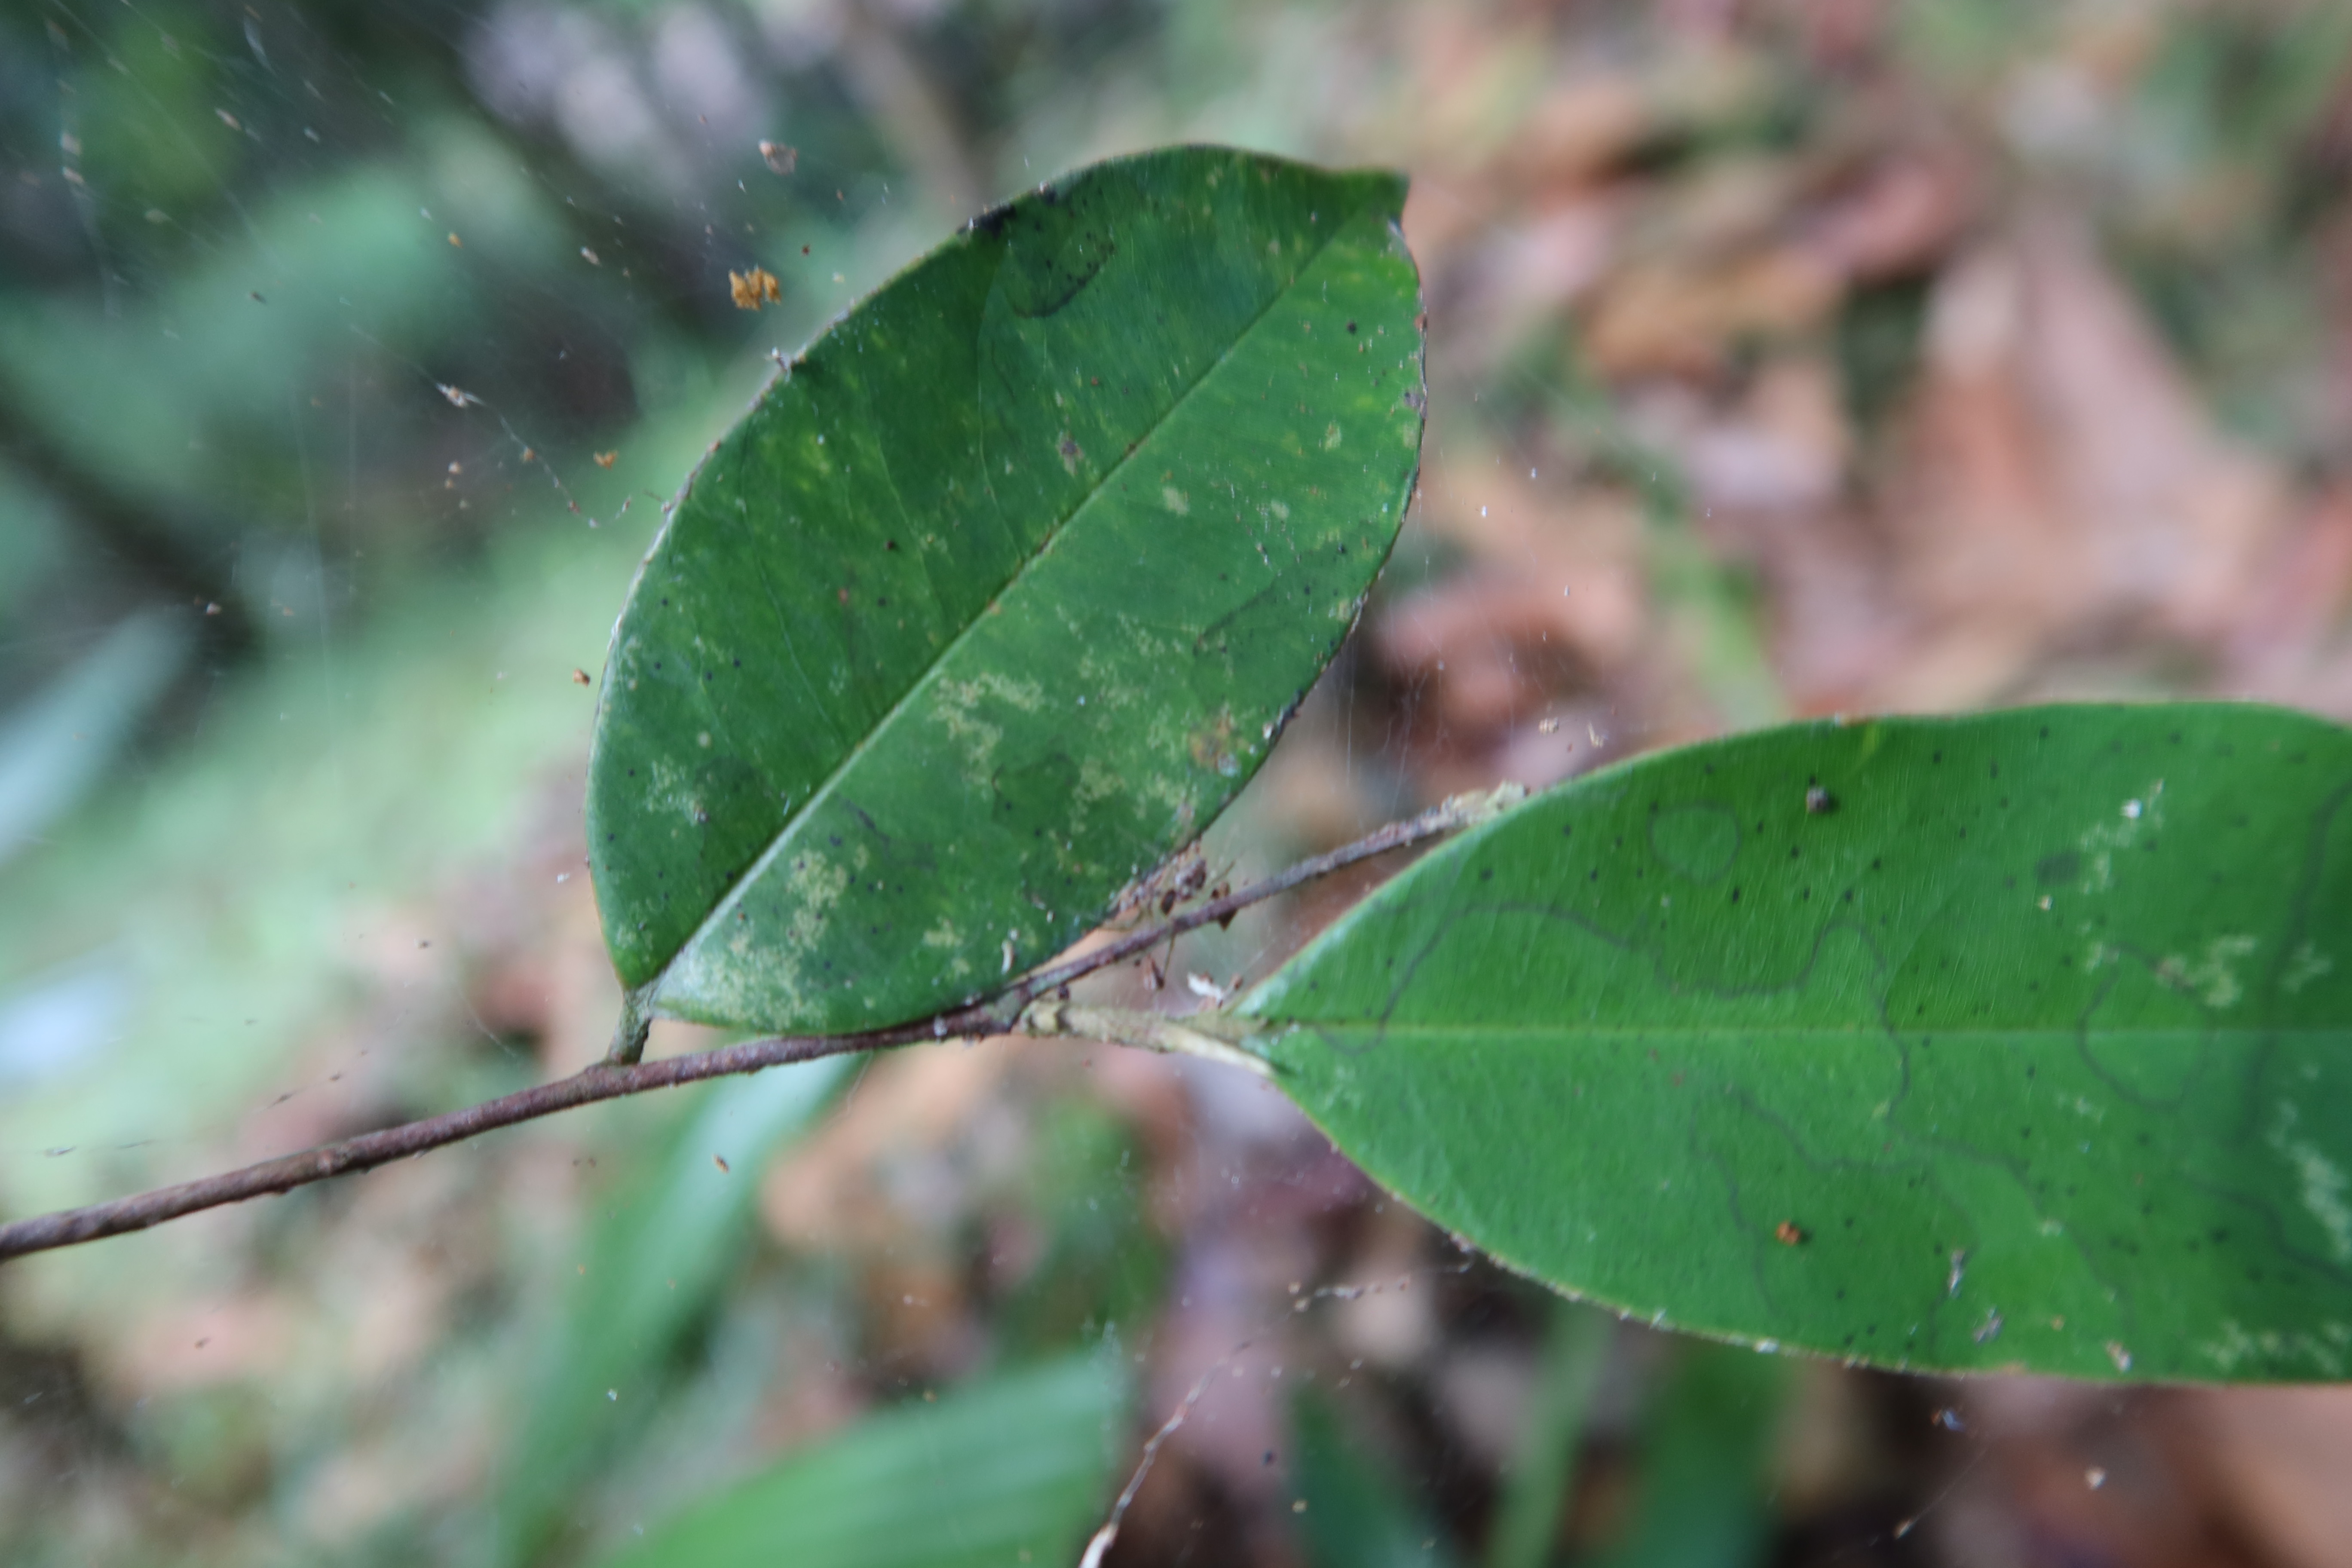
Label: Spiders